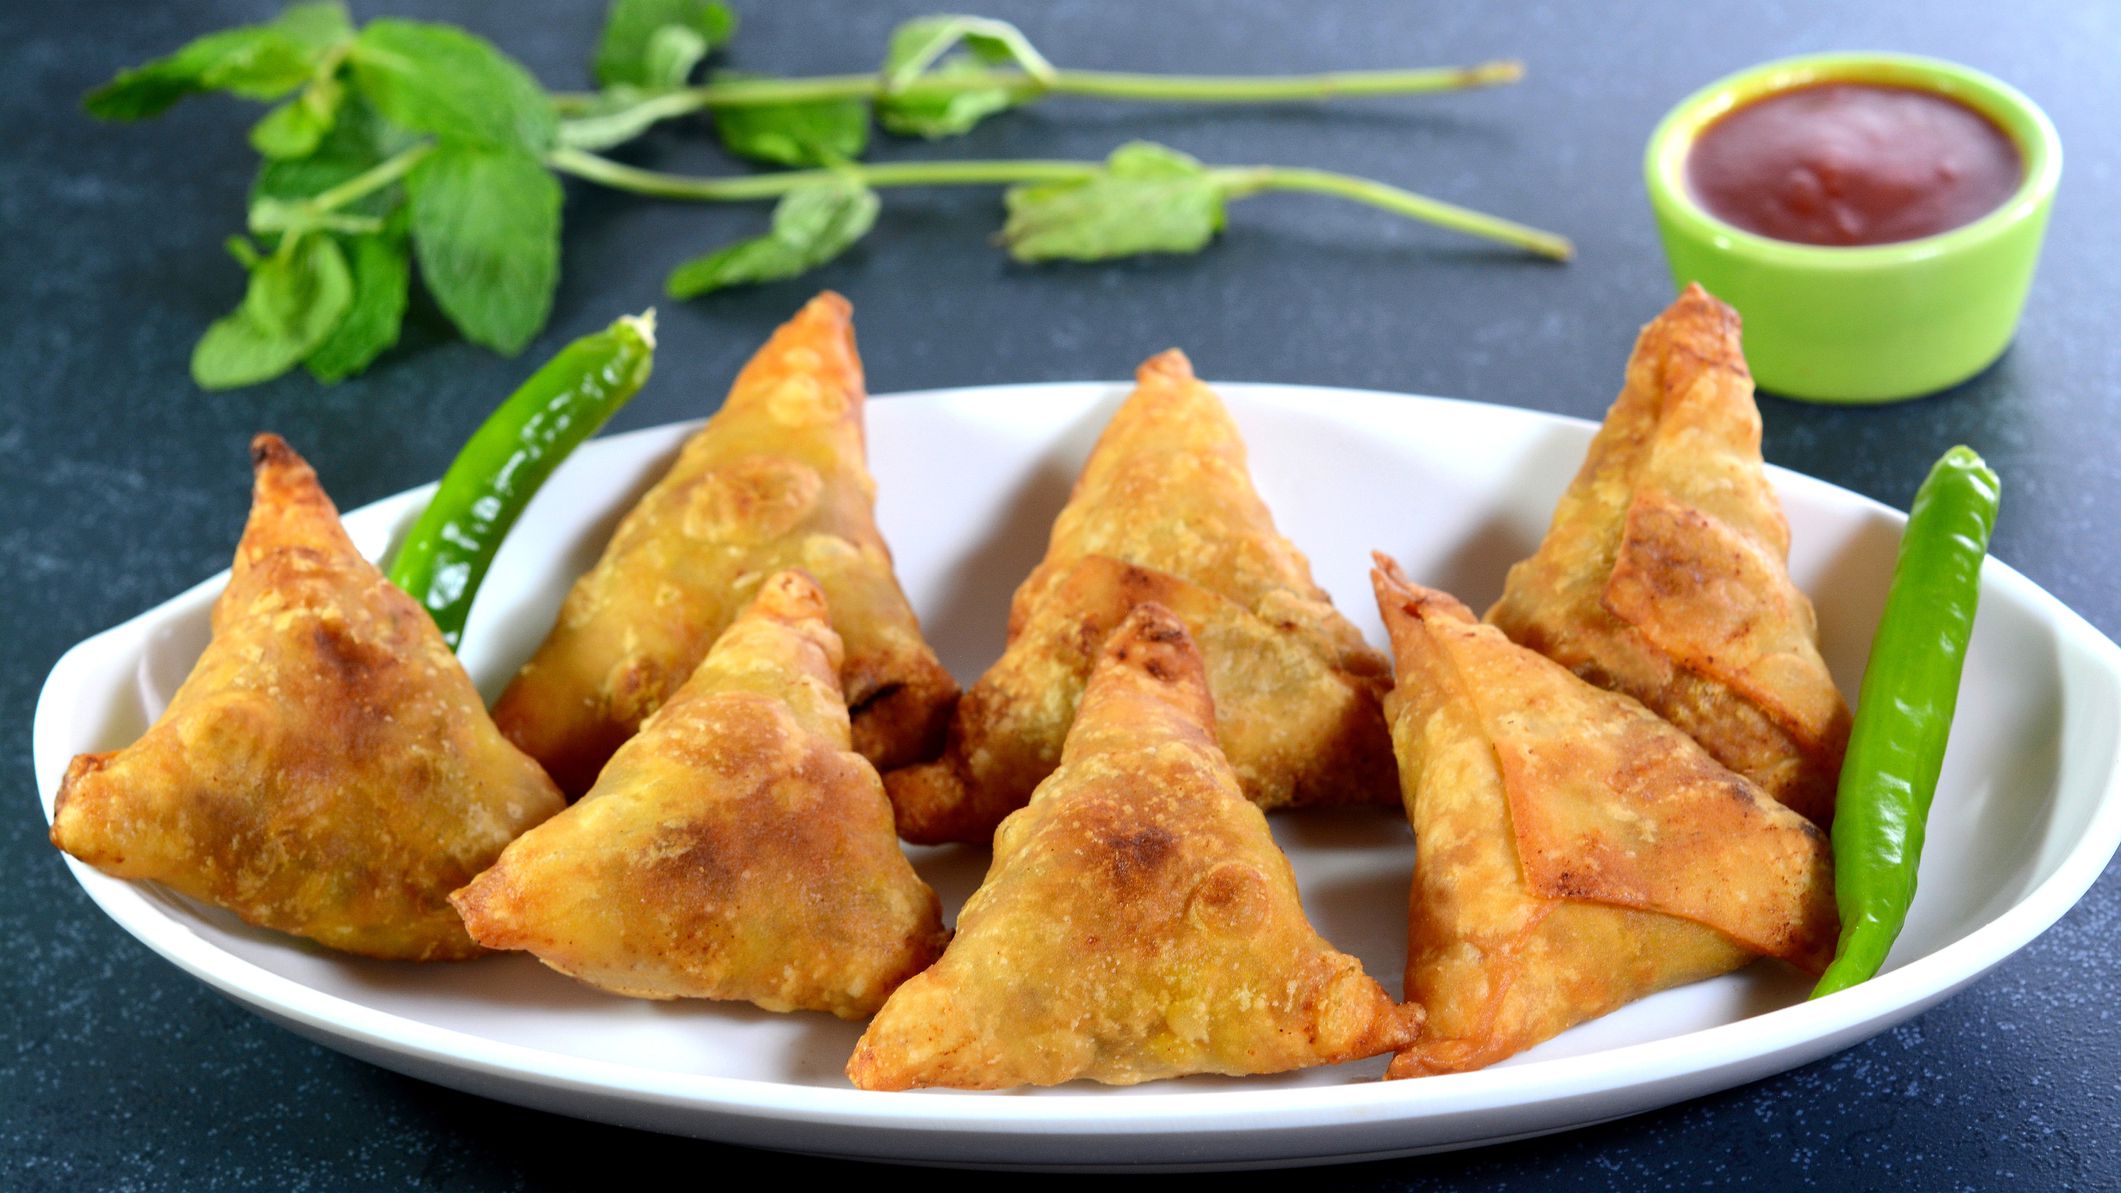
Dish: samosa